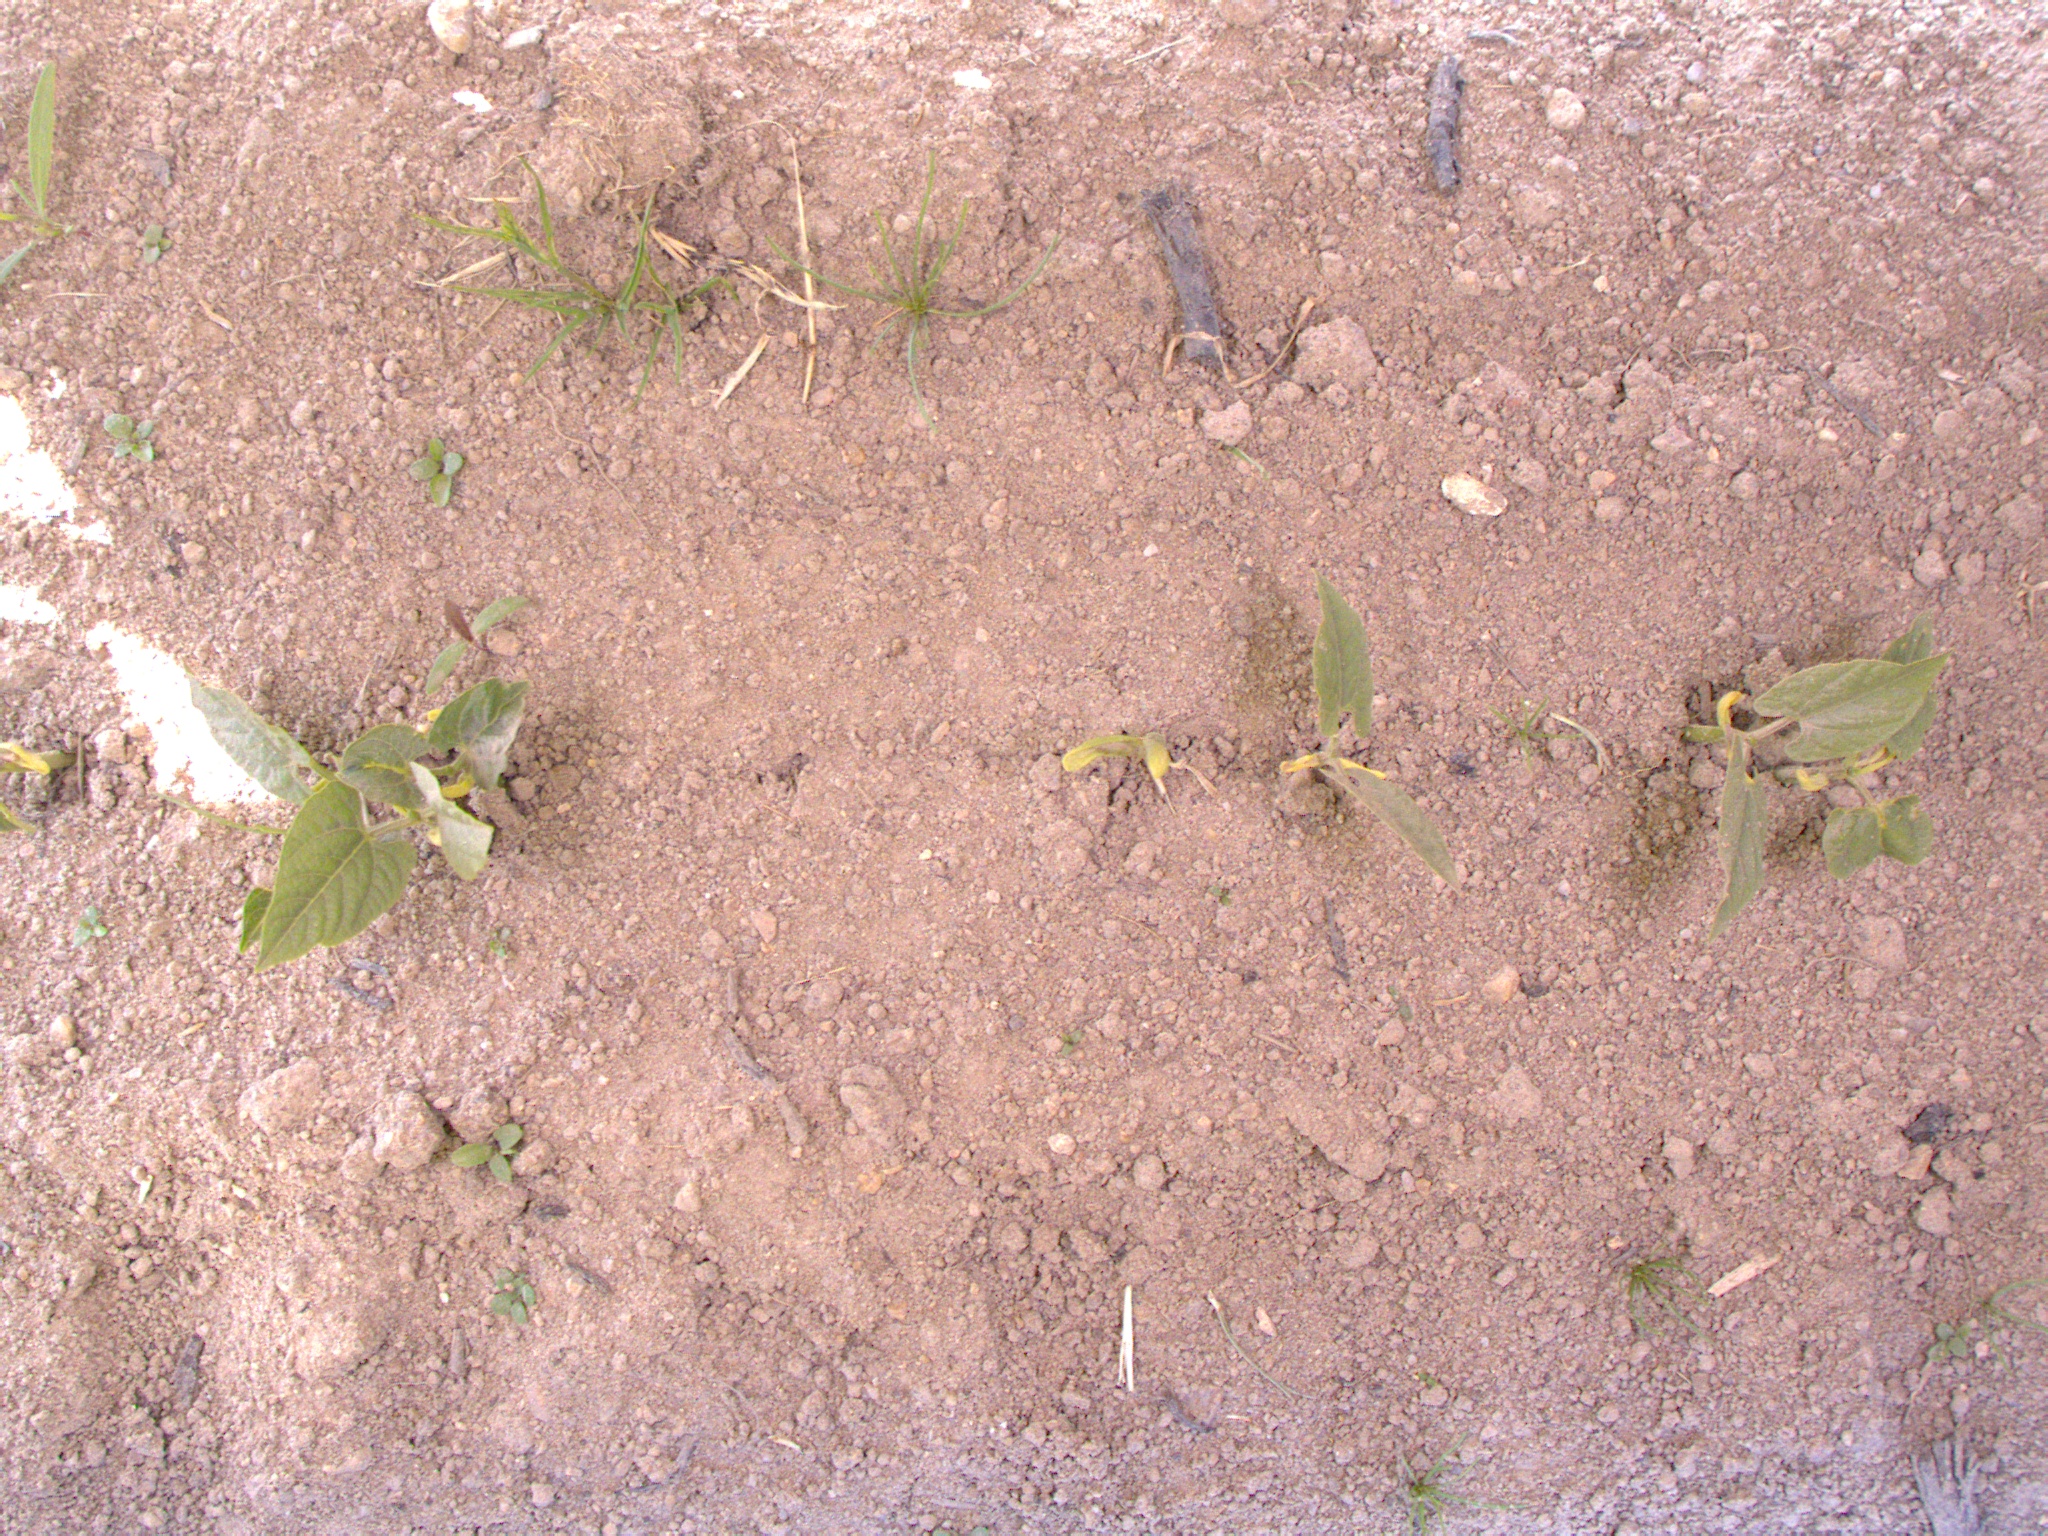
Crop: bean
Objects: bean, bean, bean, bean, bean, bean, bean, stem_bean, stem_bean, stem_bean, stem_bean, stem_bean, stem_bean, stem_bean